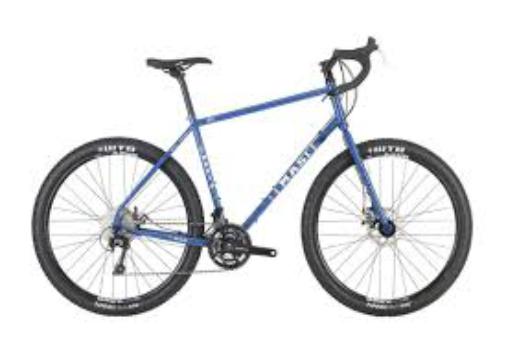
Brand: masi bicycles
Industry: Transportation